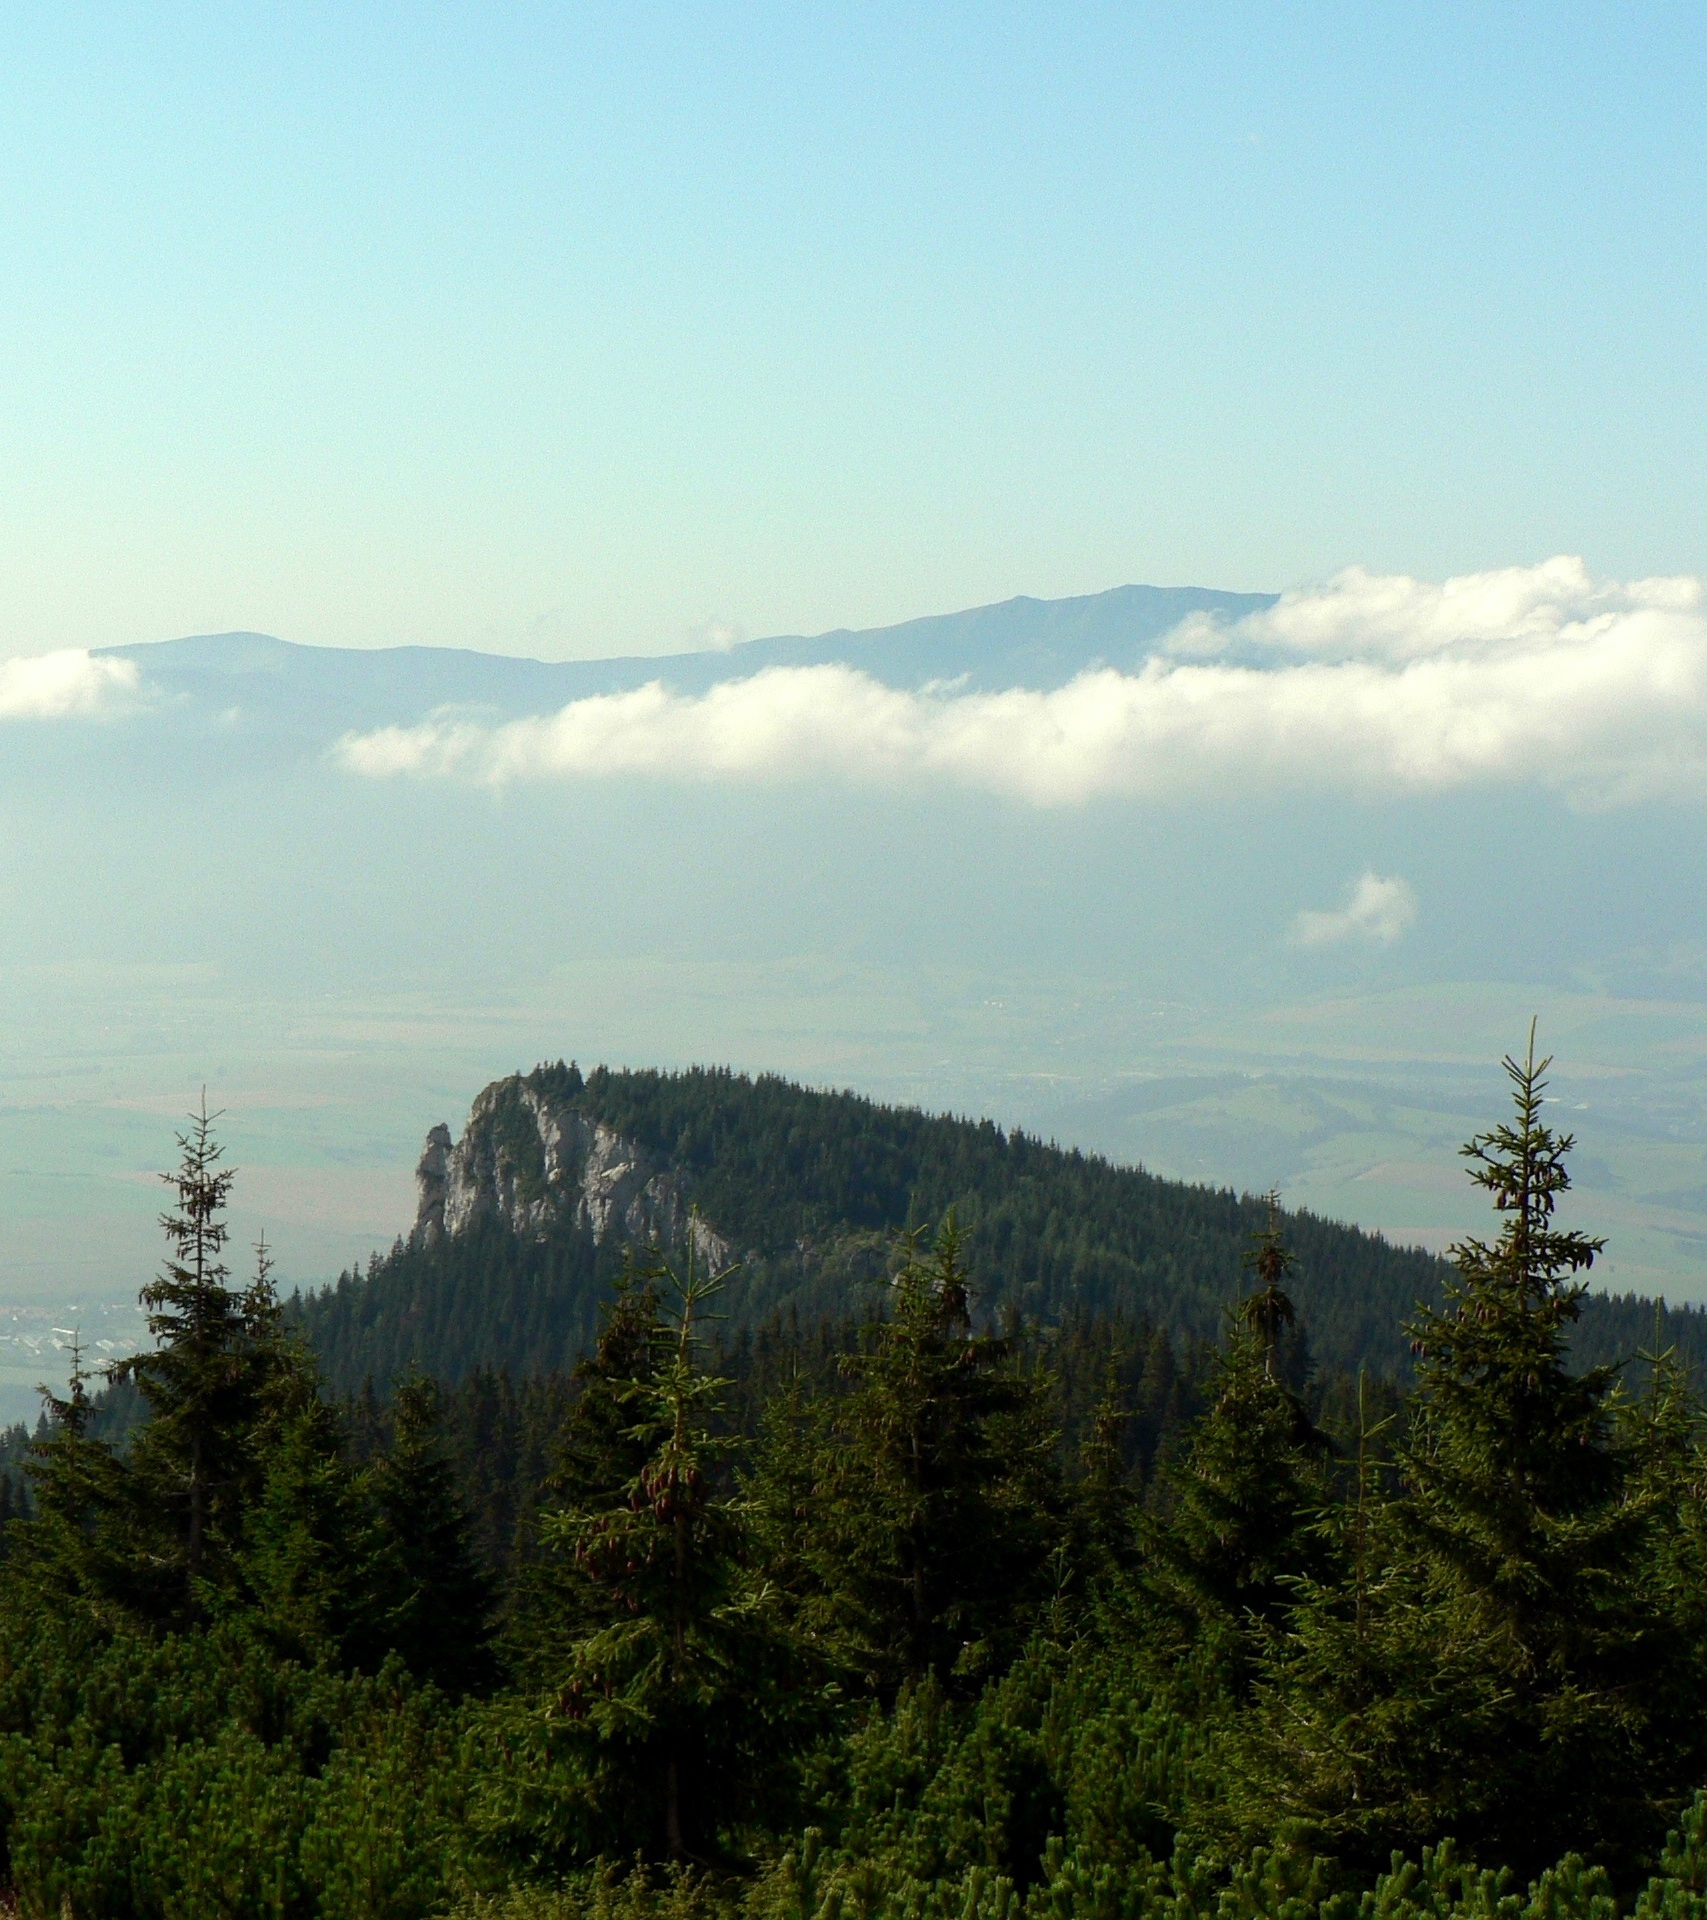
tree, nature, forest, wilderness, mountain, cloud, meadow, hill, mountain range, ridge, summit, clouds, mountains, plateau, habitat, ecosystem, slovakia, liptov, natural environment, geographical feature, atmospheric phenomenon, woody plant, mountainous landforms